Richard Posner

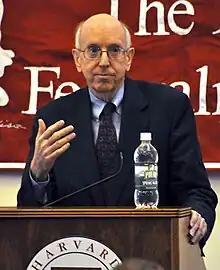
Posner speaking at the Federalist Society of Harvard Law School, 2017

Richard Allen Posner (born January 11, 1939) is an American legal scholar and retired United States circuit judge who served on the U.S. Court of Appeals for the Seventh Circuit from 1981 to 2017. A senior lecturer at the University of Chicago Law School, Posner was identified in "The Journal of Legal Studies" as the most-cited legal scholar of the 20th century. As of 2021, he is also the most-cited American legal scholar of all time. He is widely considered to be one of the most influential legal scholars in the United States.